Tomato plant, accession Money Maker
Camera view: bottom (45 deg); turntable rotation: 330 degrees
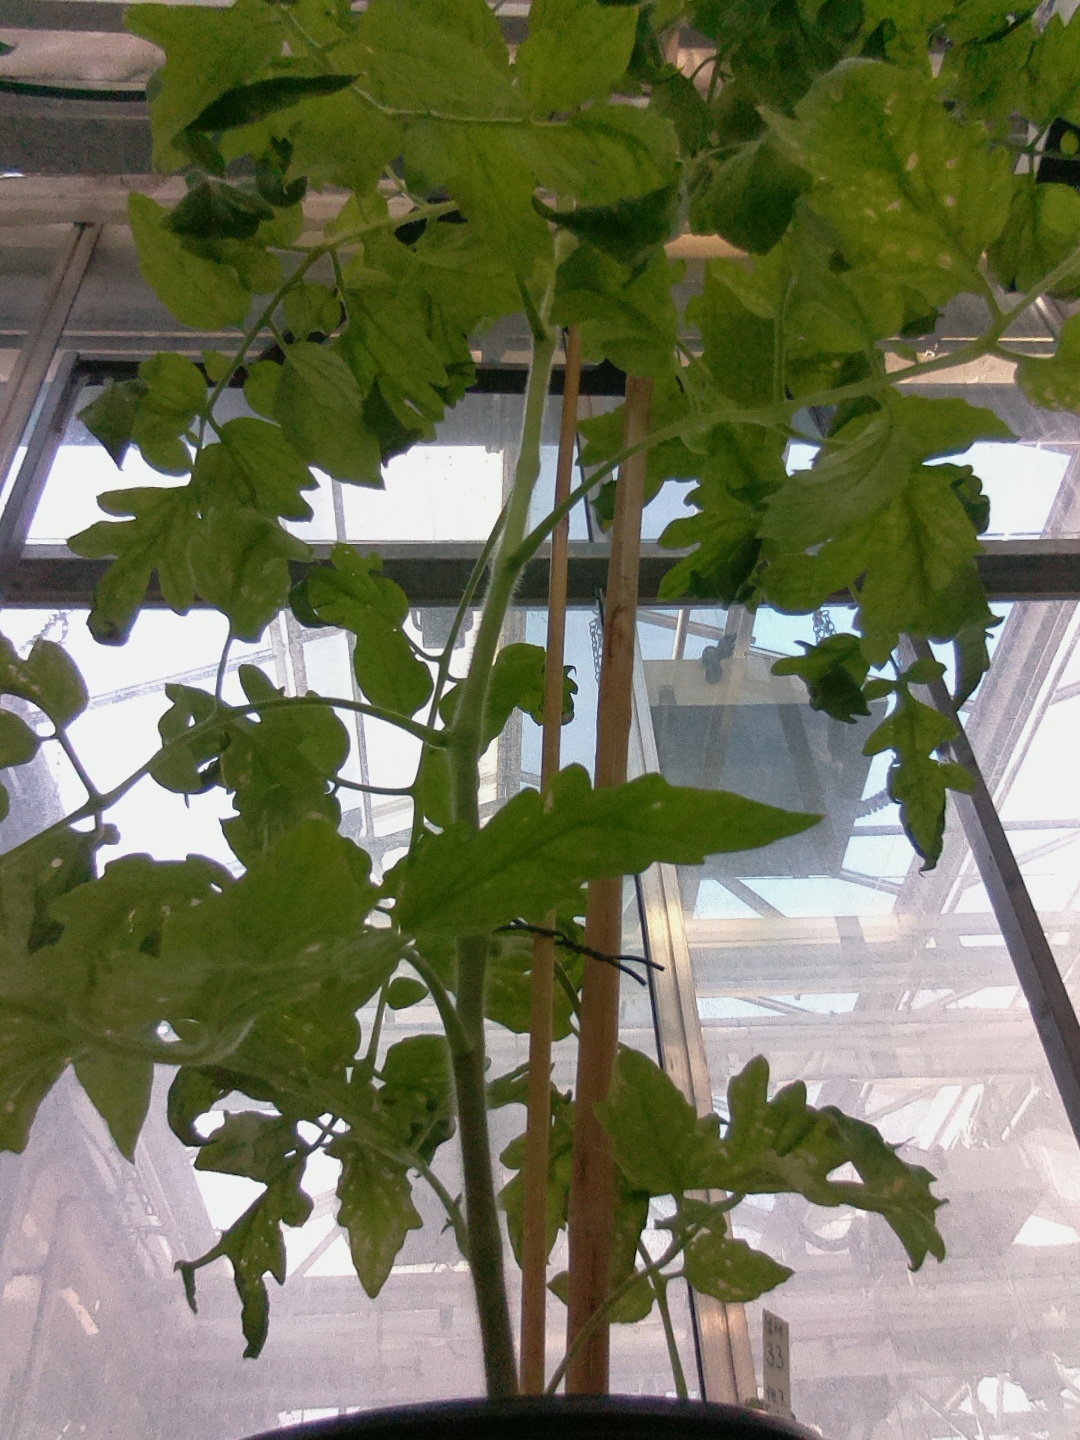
BBCH growth stage 72: 20%-30% of final fruit size